Seven 2 One

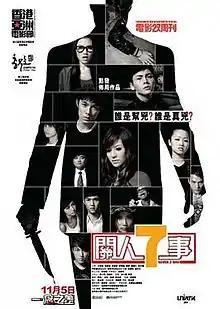

Seven 2 One ( is a 2009 Hong Kong crime drama film directed by Danny Pang.